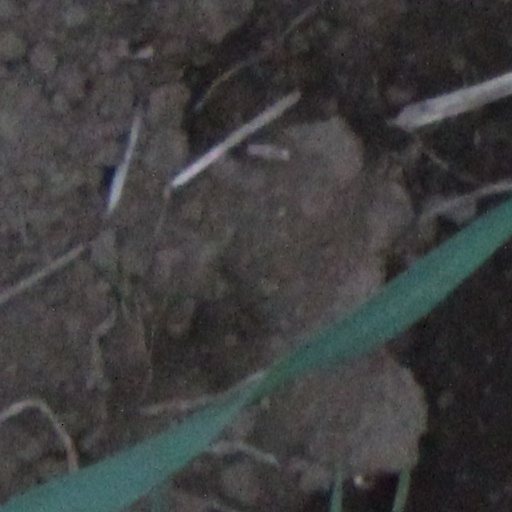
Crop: wheat